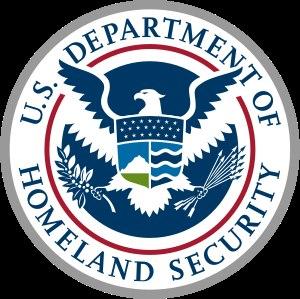
Le gouvernement fédéral des États-Unis comprend la branche exécutive, la branche législative et la branche judiciaire. Chacune de ces branches comprend des agences fédérales.
Le National Applications Office était un programme du département de la Sécurité intérieure des États-Unis créé en mai 2007 par l'administration Bush. Il est destiné à mettre à la disposition des agences fédérales, d'États et municipales un accès étendu aux satellites-espions du département de la Défense dont la première phase a débuté le 1ᵉʳ octobre 2008. Janet Napolitano, la secrétaire à la Sécurité intérieure de l'administration Obama, a annoncé en juin 2009 qu'elle allait mettre fin au programme.